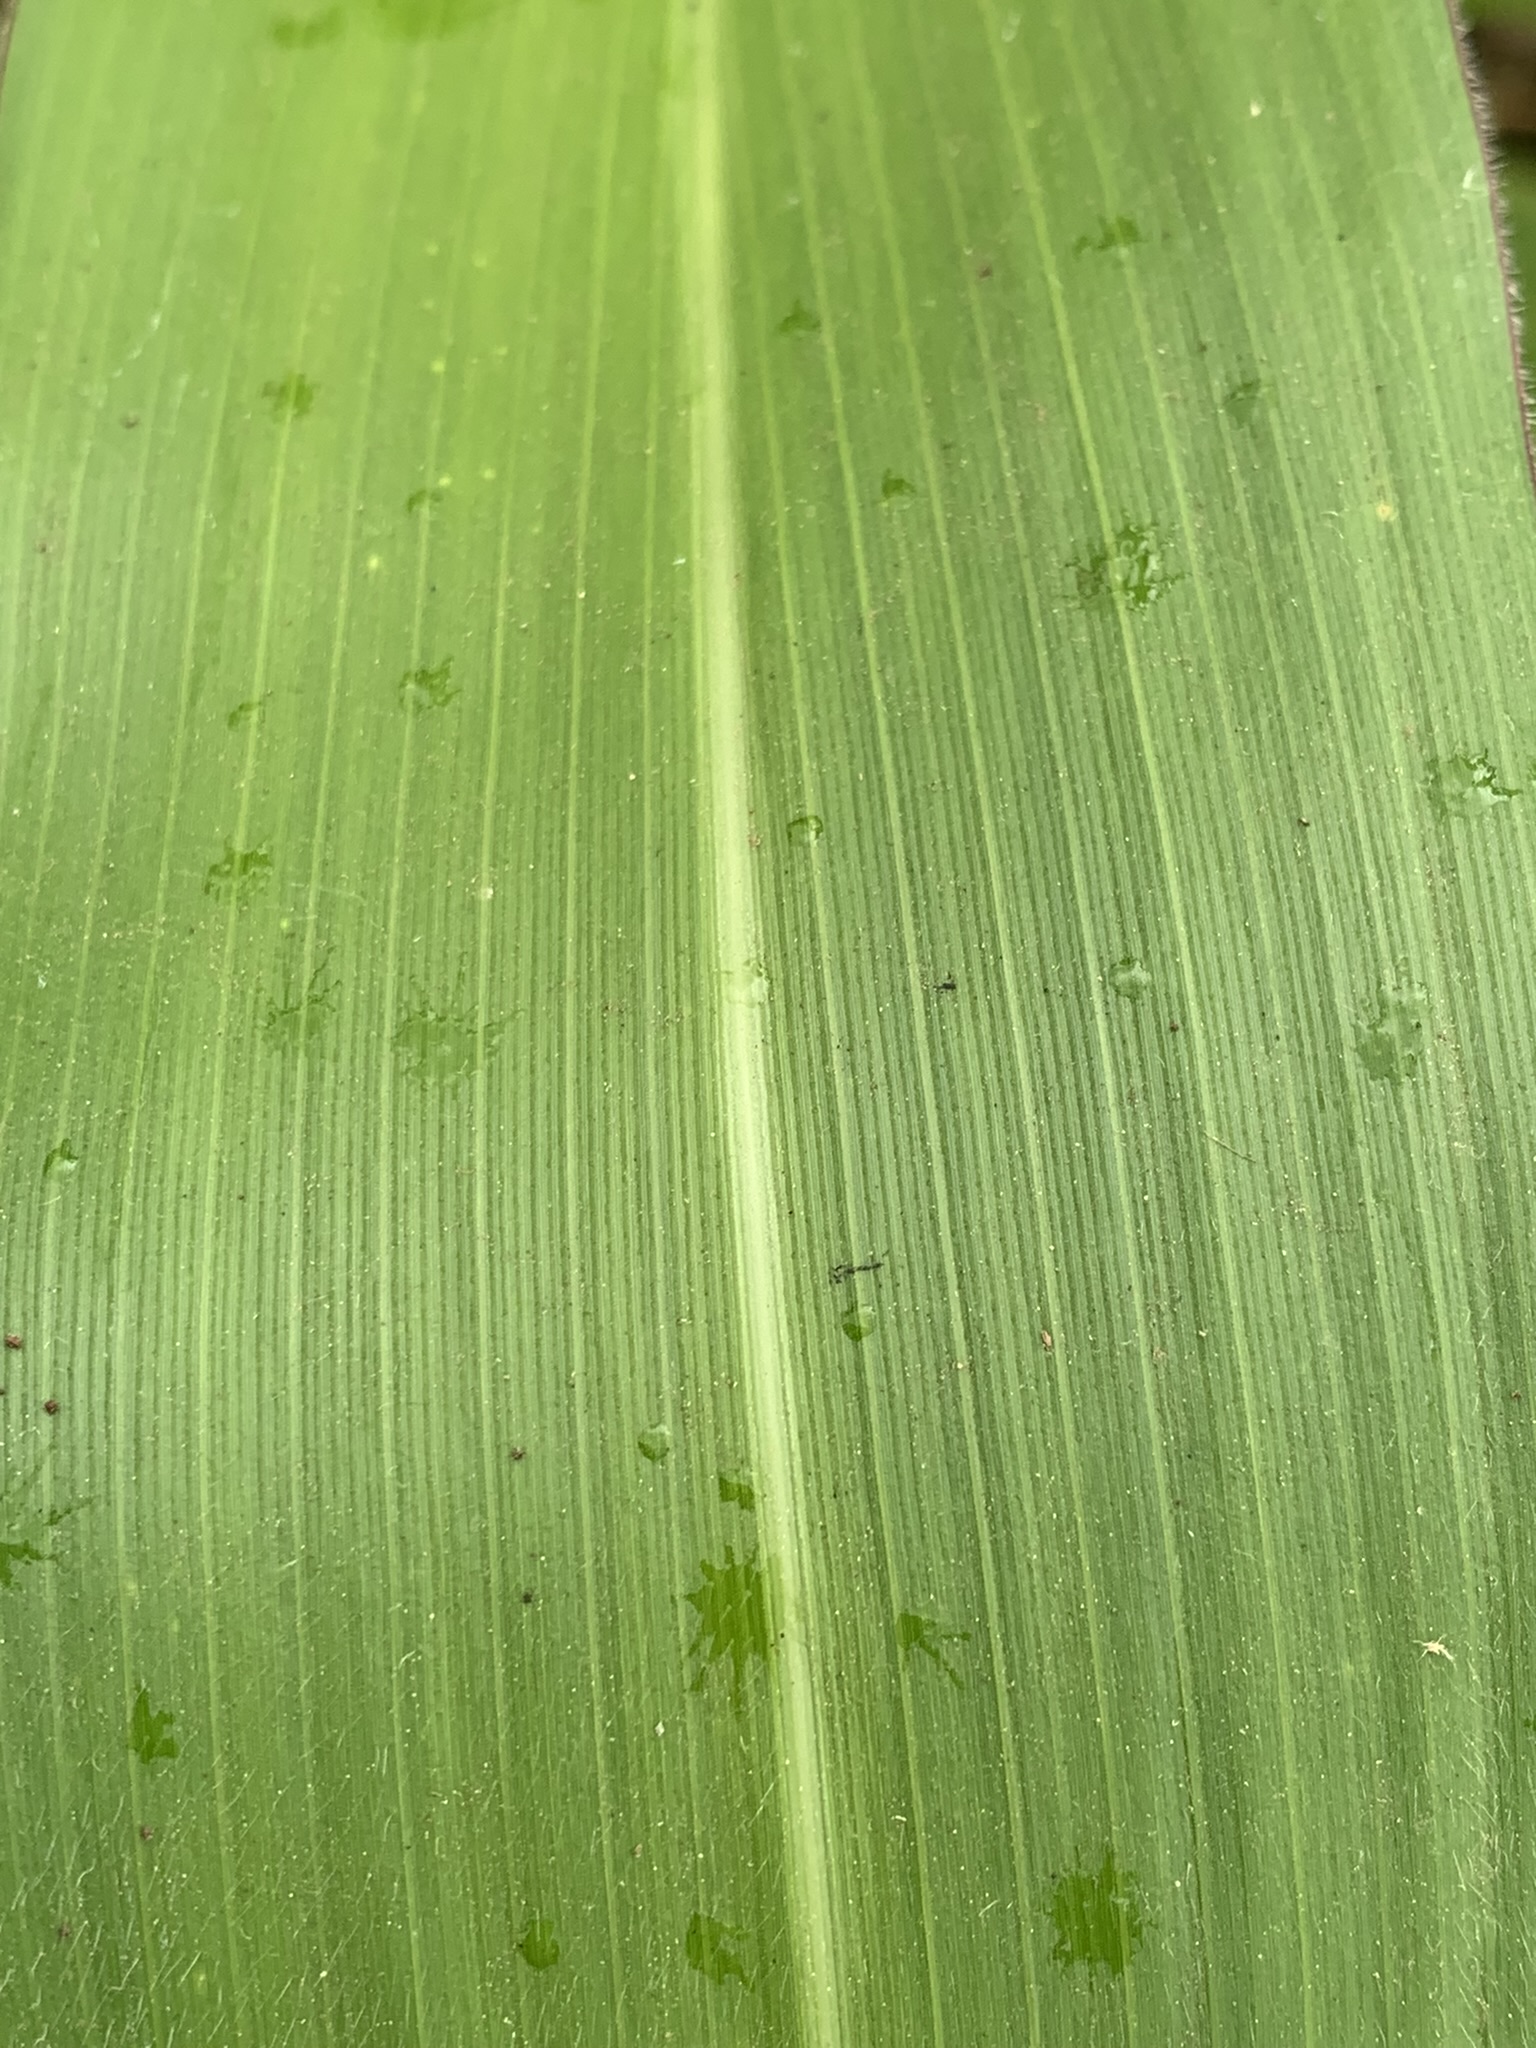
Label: Healthy